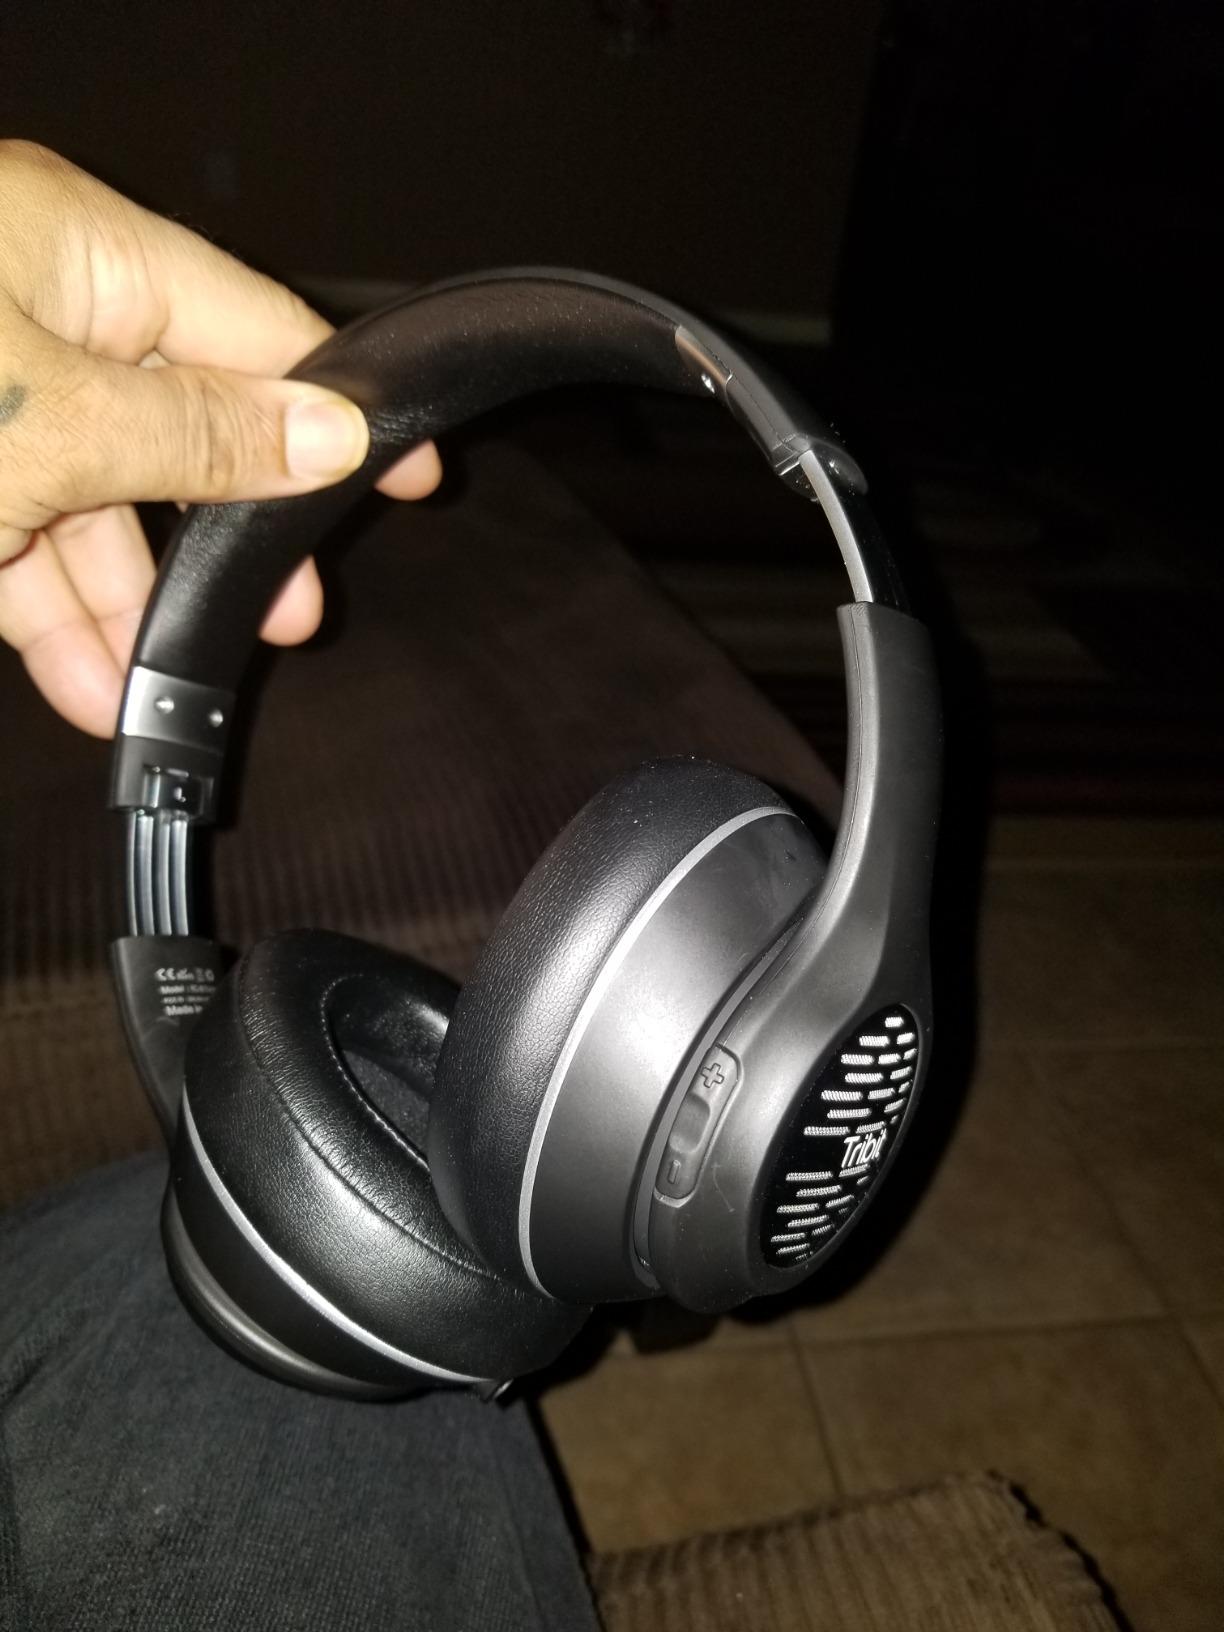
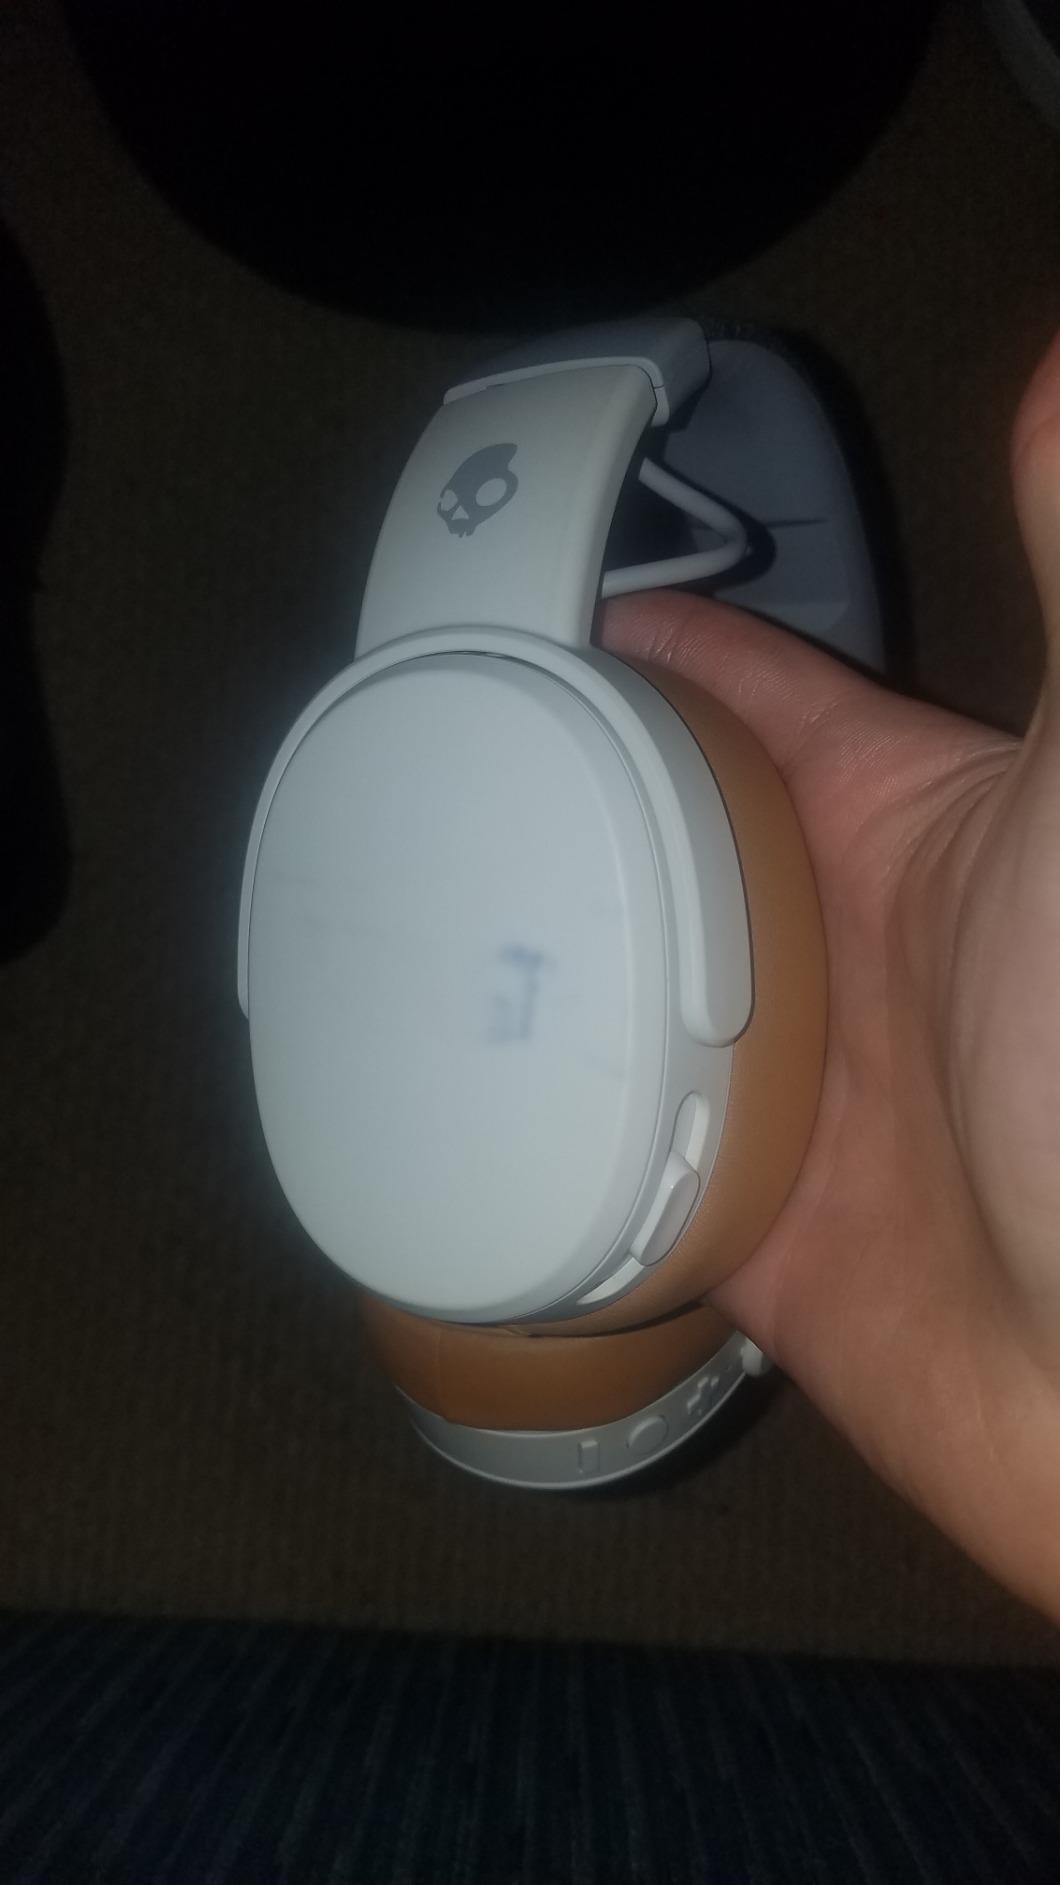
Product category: headphones
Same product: no